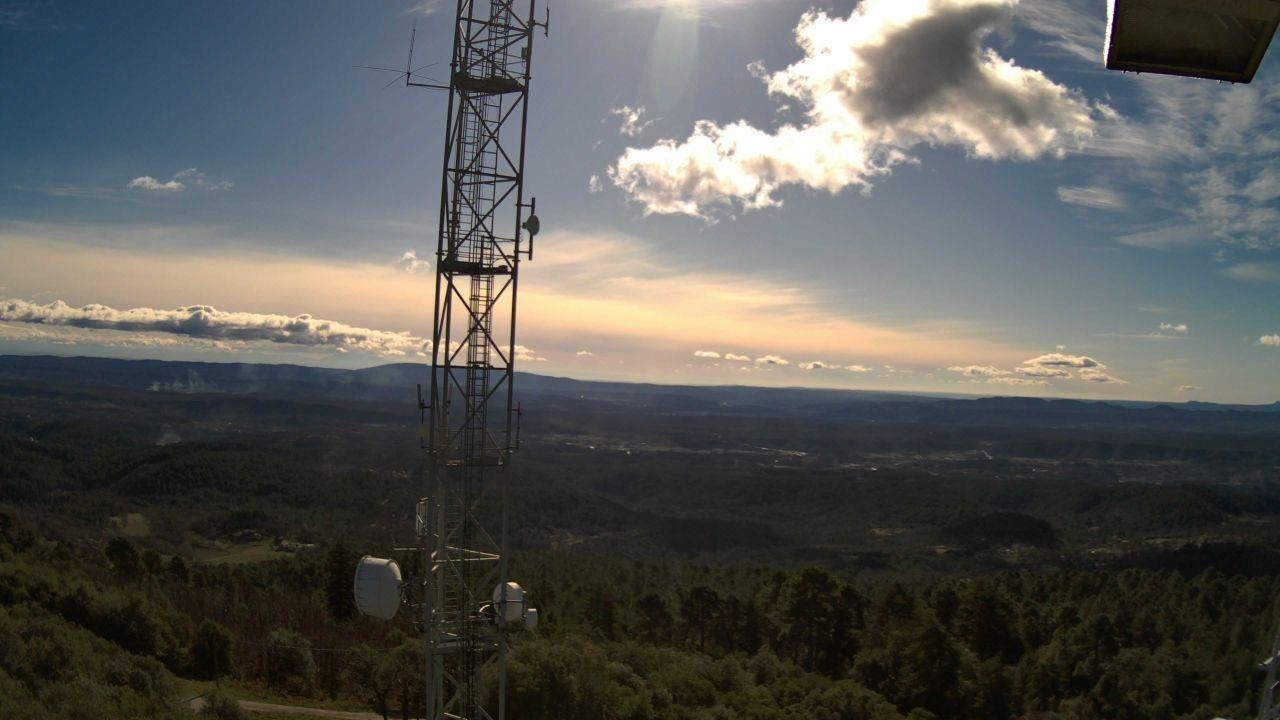
Fire: no
Smoke: yes